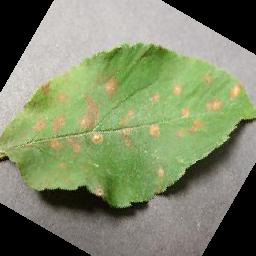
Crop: apple
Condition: cedar_rust